Slobodan Petrović

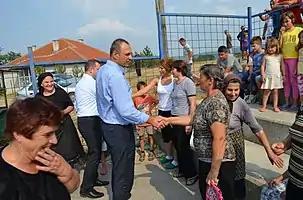
Slobodan Petrović in the visit to the Serb village of Ranilug in 2013

Petrović is an ethnic Serb and was born on 21 December 1969 in Pristina, then SFR Yugoslavia. Petrović is married and is a lawyer by profession.